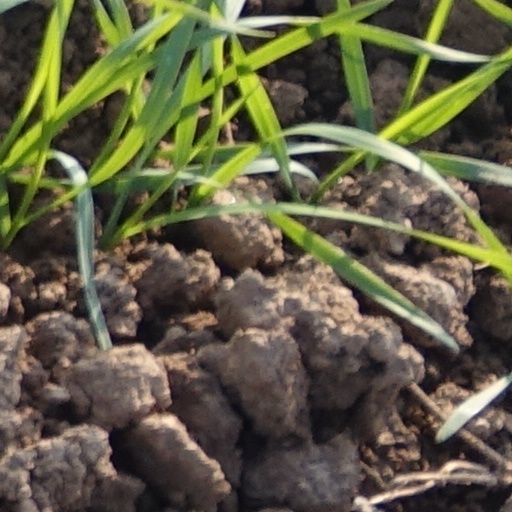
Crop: wheat